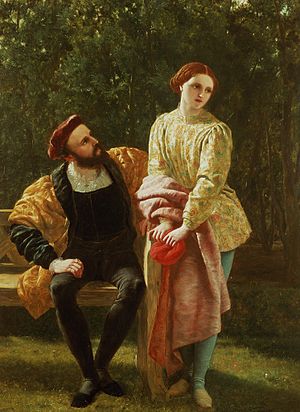
Helligtrekongersaften (skuespil)
Orsino og Viola, af Frederick Richard Pickersgill.
Helligtrekongersaften er en komedie af William Shakespeare i 1600-1602 om Kærlighed. Stykket er sandsynligvis skrevet mellem 1600 og 1602 og den engelske titel ”Twelfth Night” er tolvte aften efter juledag, helligtrekonger, der var en maskerade, hvor tjenere klædte sig ud som deres herrer, mænd som kvinder osv.